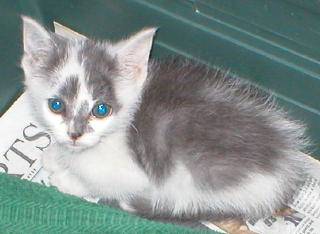
Label: cat